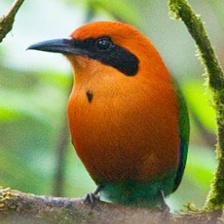
Species: RUFUOS MOTMOT
Scientific name: BARYPHTHENGUS MARTII